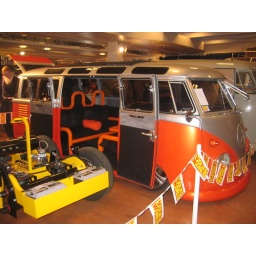
Mean-looking split screen bus built by Creative Engineering (CE)